Jeff Wilson (professor)

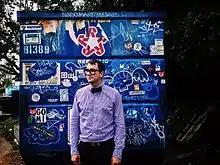
Professor Dumpster in front of a dumpster

Wilson is the Chairman and Founder of the 501(c)(3) non-profit 'The Dumpster Project', a STEM educational experiment in which he moved into an empty dumpster and transformed it into a environmentally sustainable home. The project has been featured in a variety of local and national news sources. The project won an HBCU Ford Corporation community sustainability grant and a $10,000 Home Depot 'Retool Your School' competition, but a Kickstarter crowd-funding campaign was cancelled a few days before the deadline when it did not reach its goal. The project has received its share of criticism, as commenters have likened the endeavor to "poverty tourism" and noted the self-promotional nature of Wilson's publicity. On August 4, 2014, after six months without electricity, the project moved into the second phase, aiming to create what Wilson referred to as the 'Ultimate Studio Apartment'. Though Wilson moved out of the dumpster in February 2015 short of accomplishing the goal of building a fully functioning home, it remains on the college campus where Wilson worked and has become a rotating space for teachers and educators. On the first night of the new home school program, Austin's Blackshear Elementary Principal Betty Jenkins overnighted in the dumpster. Wilson claims that the dumpster experiment was the central inspiration for Wilson's creation of the startup company, Kasita.